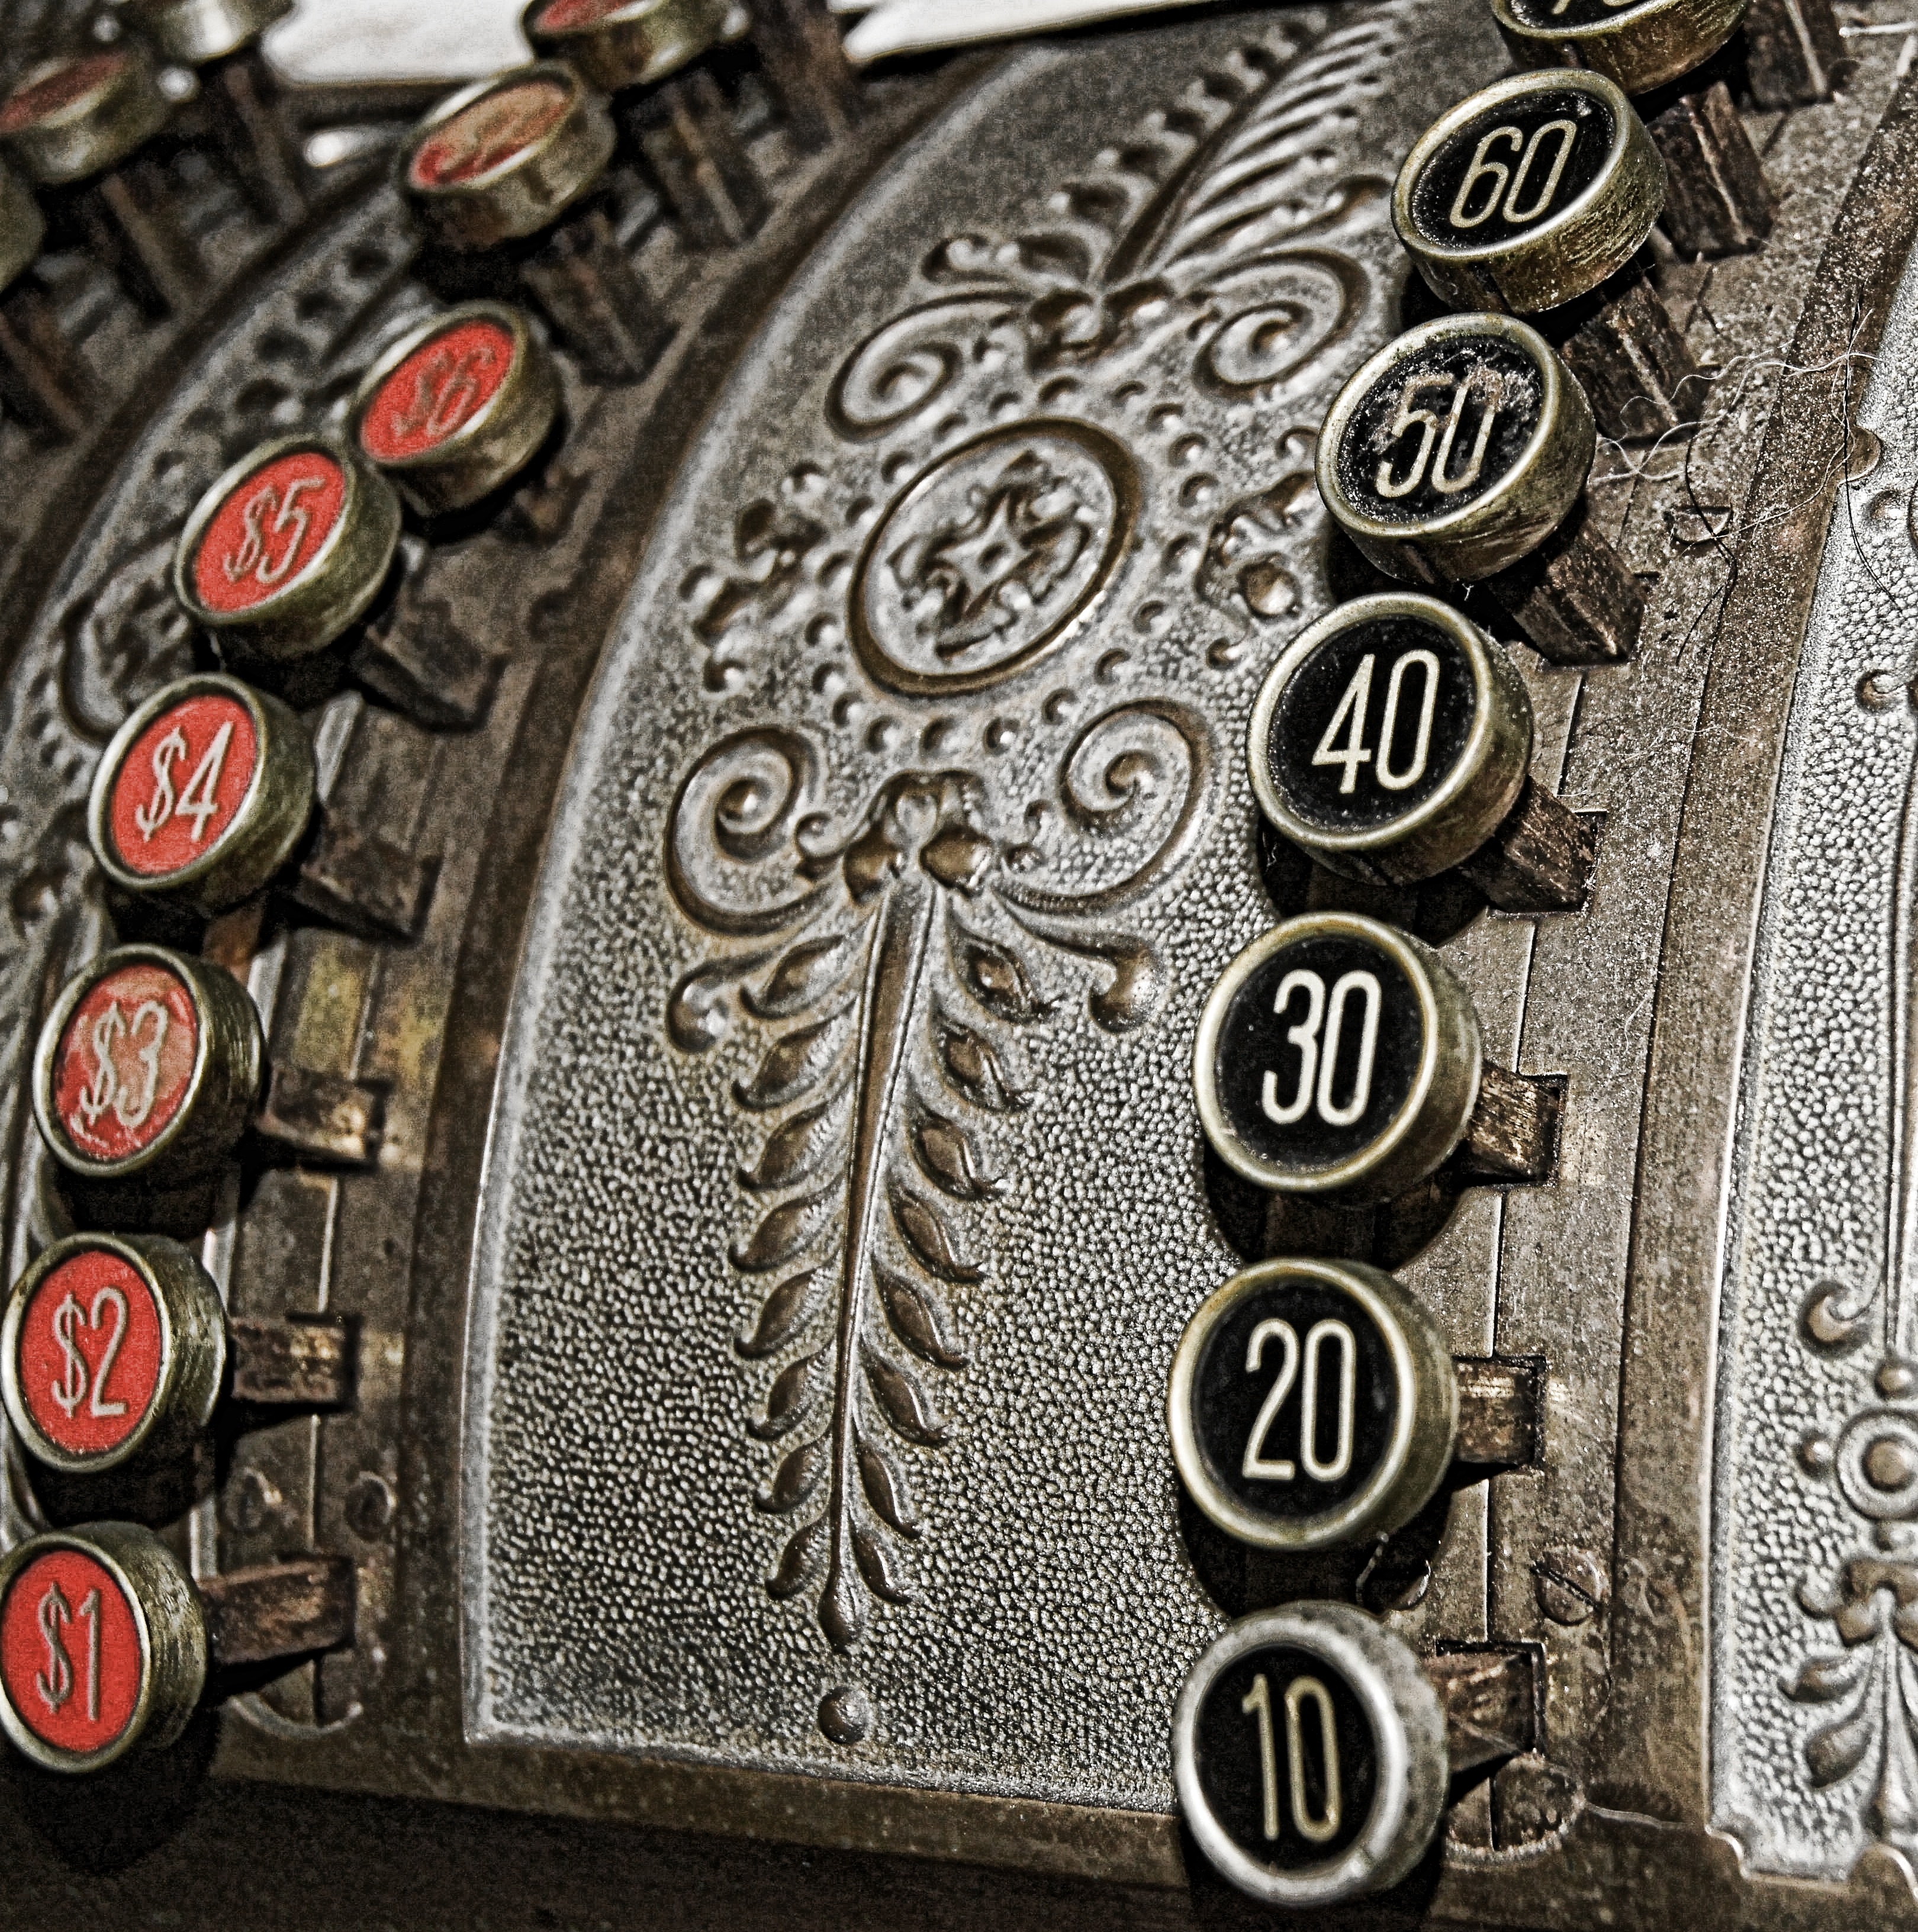
vintage, antique, retro, old, business, cash, art, classical, numbers, cash register, classic, carving, aged, accounting, stone carving, ancient history